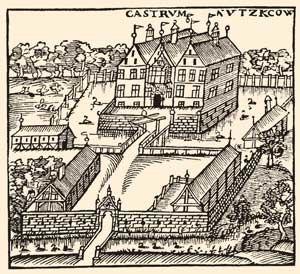
Le prieuré Saint-Anschaire de Nütschau est un prieuré indépendant bénédictin appartenant à la congrégation de Beuron au sein de la confédération bénédictine. Il a été ouvert en 1951. Il se trouve à Travenbrück, près de Bad Oldesloe dans le Schleswig-Holstein.